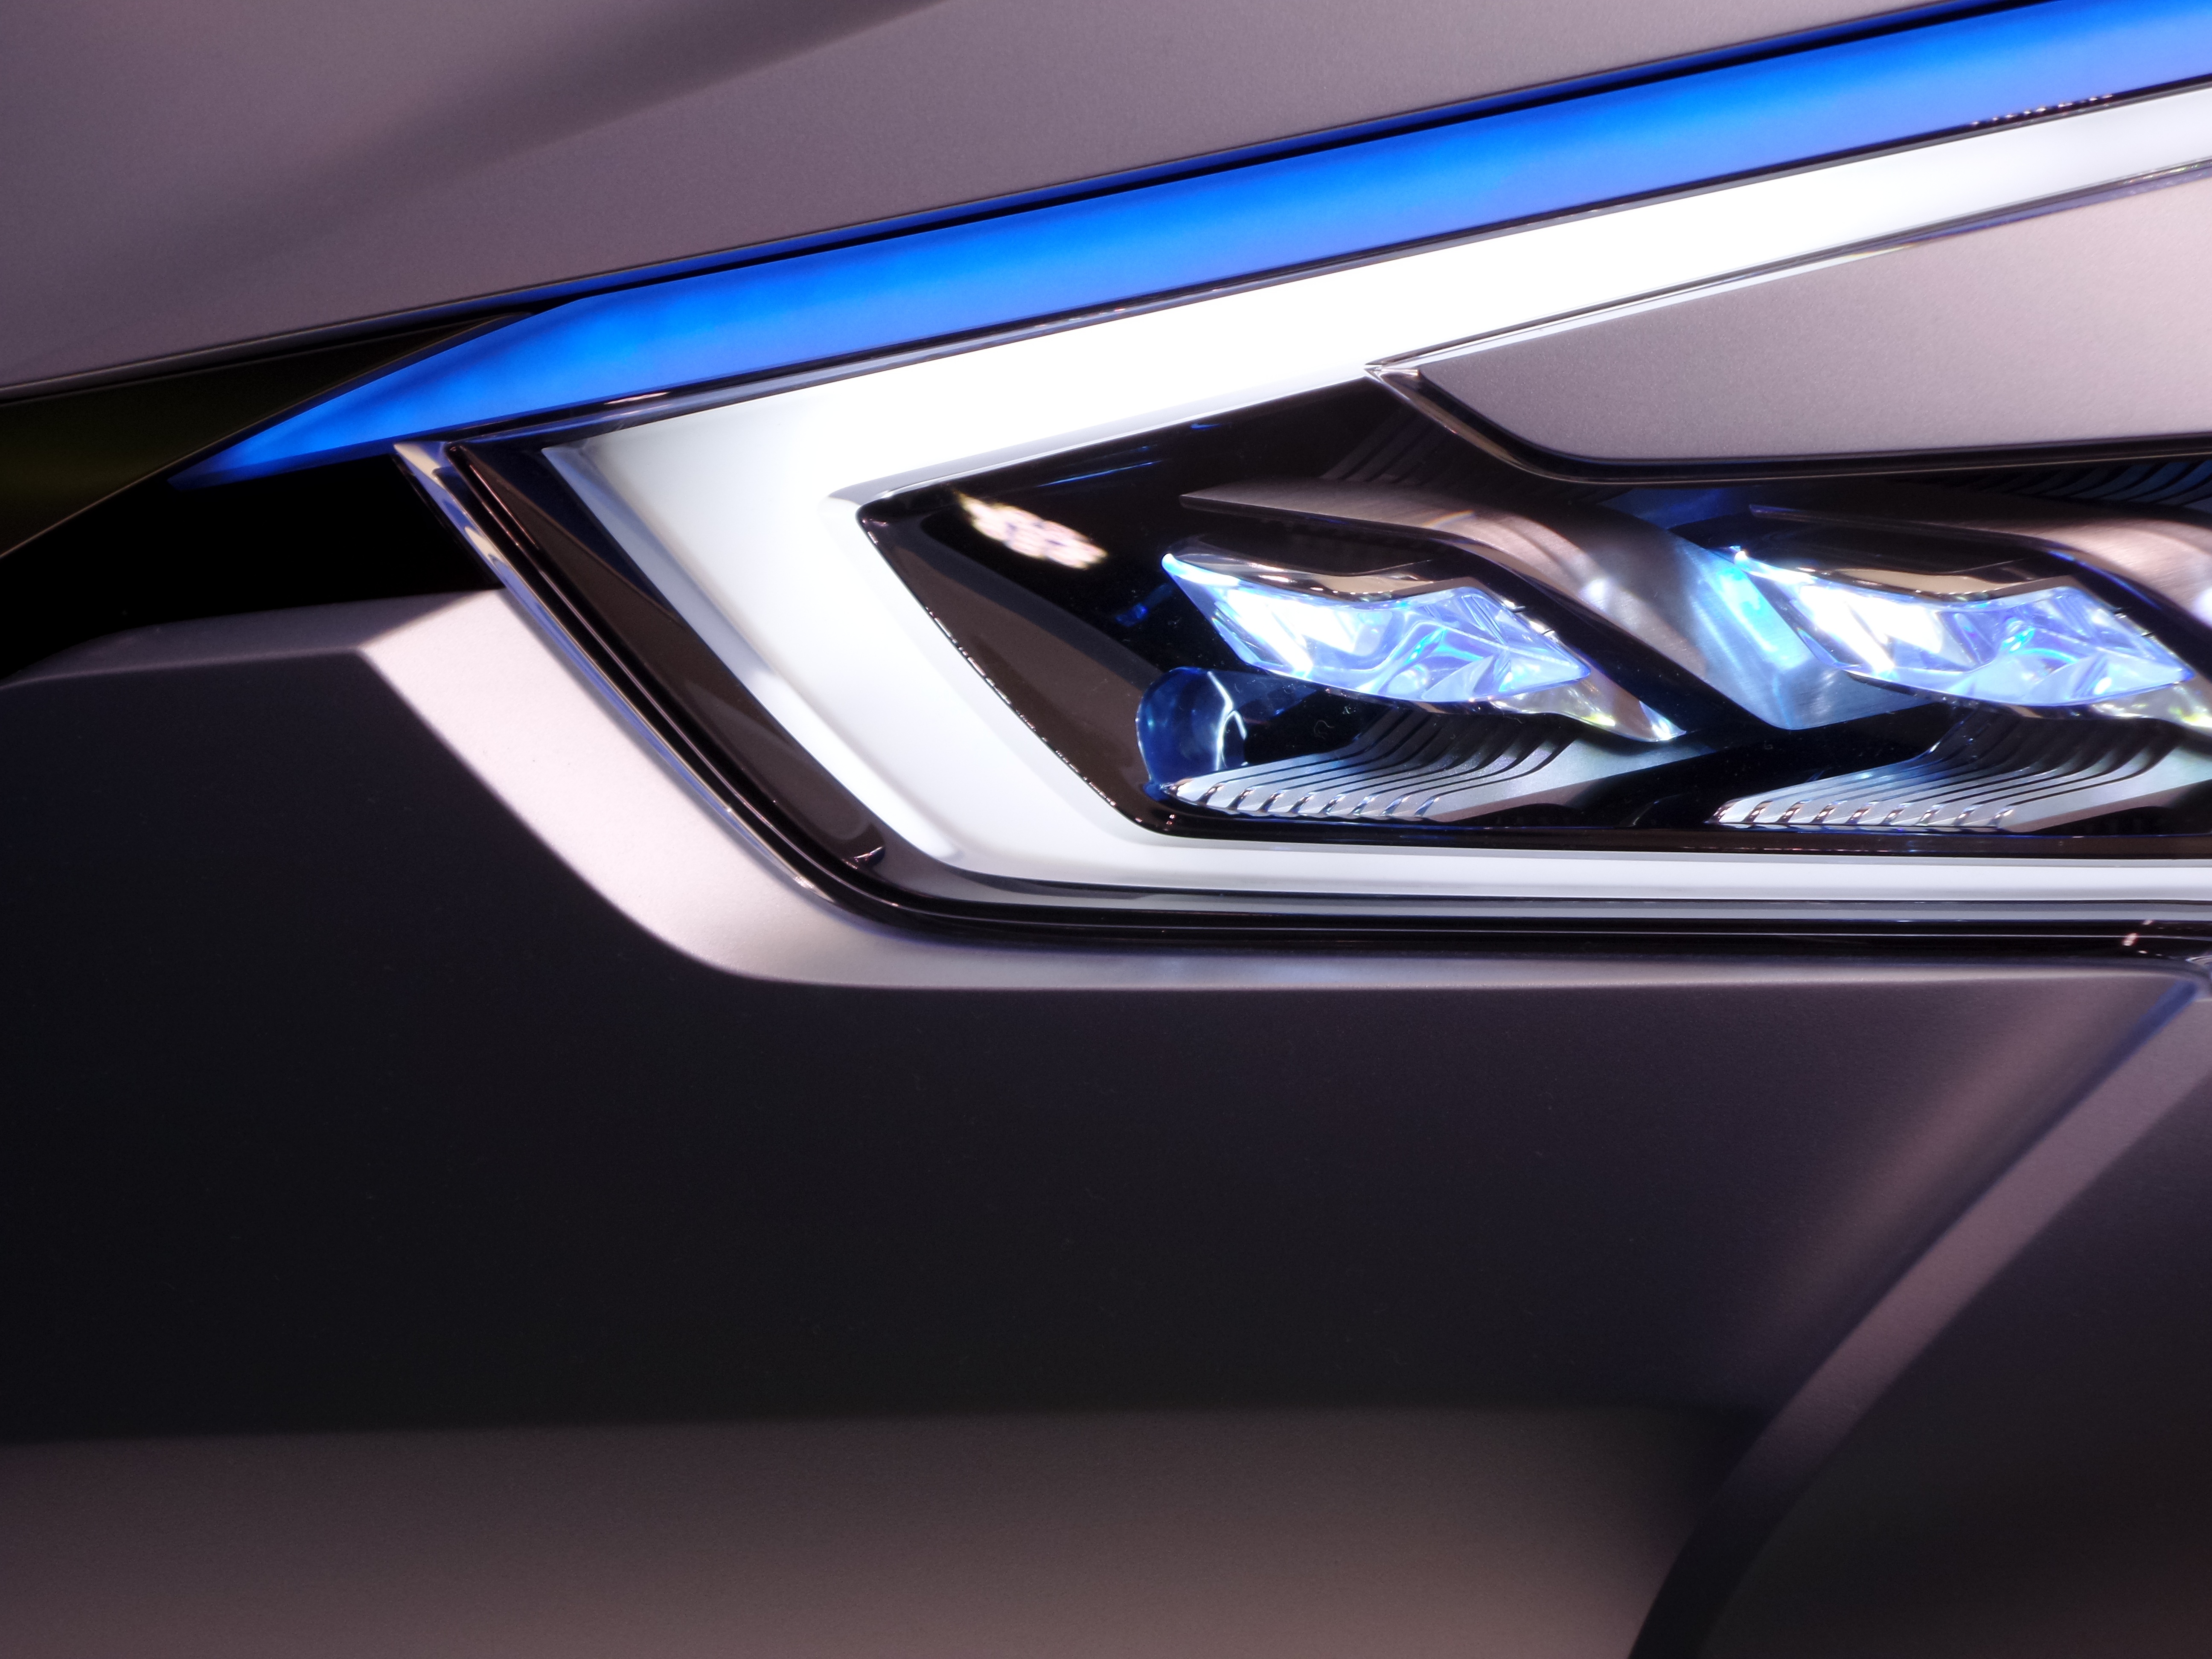
light, car, wheel, automobile, vehicle, design, sedan, front, prototype, showroom, auto show, concept car, land vehicle, automobile make, automotive exterior, automotive design, luxury vehicle, executive car, mid size car